Camp Randall Stadium

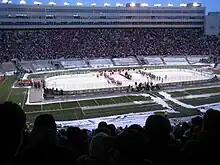
Men's ice hockey match

The University of Wisconsin men's and women's ice hockey teams each played an outdoor hockey game at Camp Randall Stadium on February 6, 2010, as part of the Culver's Camp Randall Hockey Classic. The Wisconsin women defeated Bemidji State 6–1, while the Badger men beat Michigan 3–2.